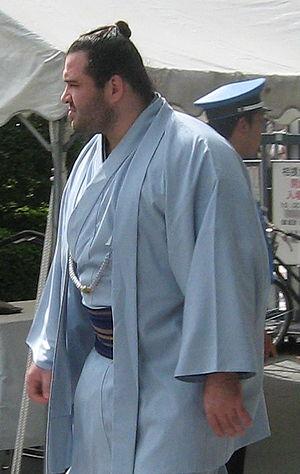
Aran Hakutora, de son vrai nom Alan Gabaraev, est un lutteur sumo né à Vladikavkaz en Russie le 31 janvier 1984. Commençant une carrière professionnelle en janvier 2007, il parvient à atteindre la première division en seulement onze tournois. Le plus haut rang qu'il ait atteint est sekiwake. Il fut second deux fois de suite aux tournois de mai et juillet 2010 et a reçu deux prix spéciaux pour sa combativité. Il combat pour l'école Mihogaseki et mesure 1,87 m pour 141 kg. Il annonce sa retraite du sumo le 3 octobre 2013.